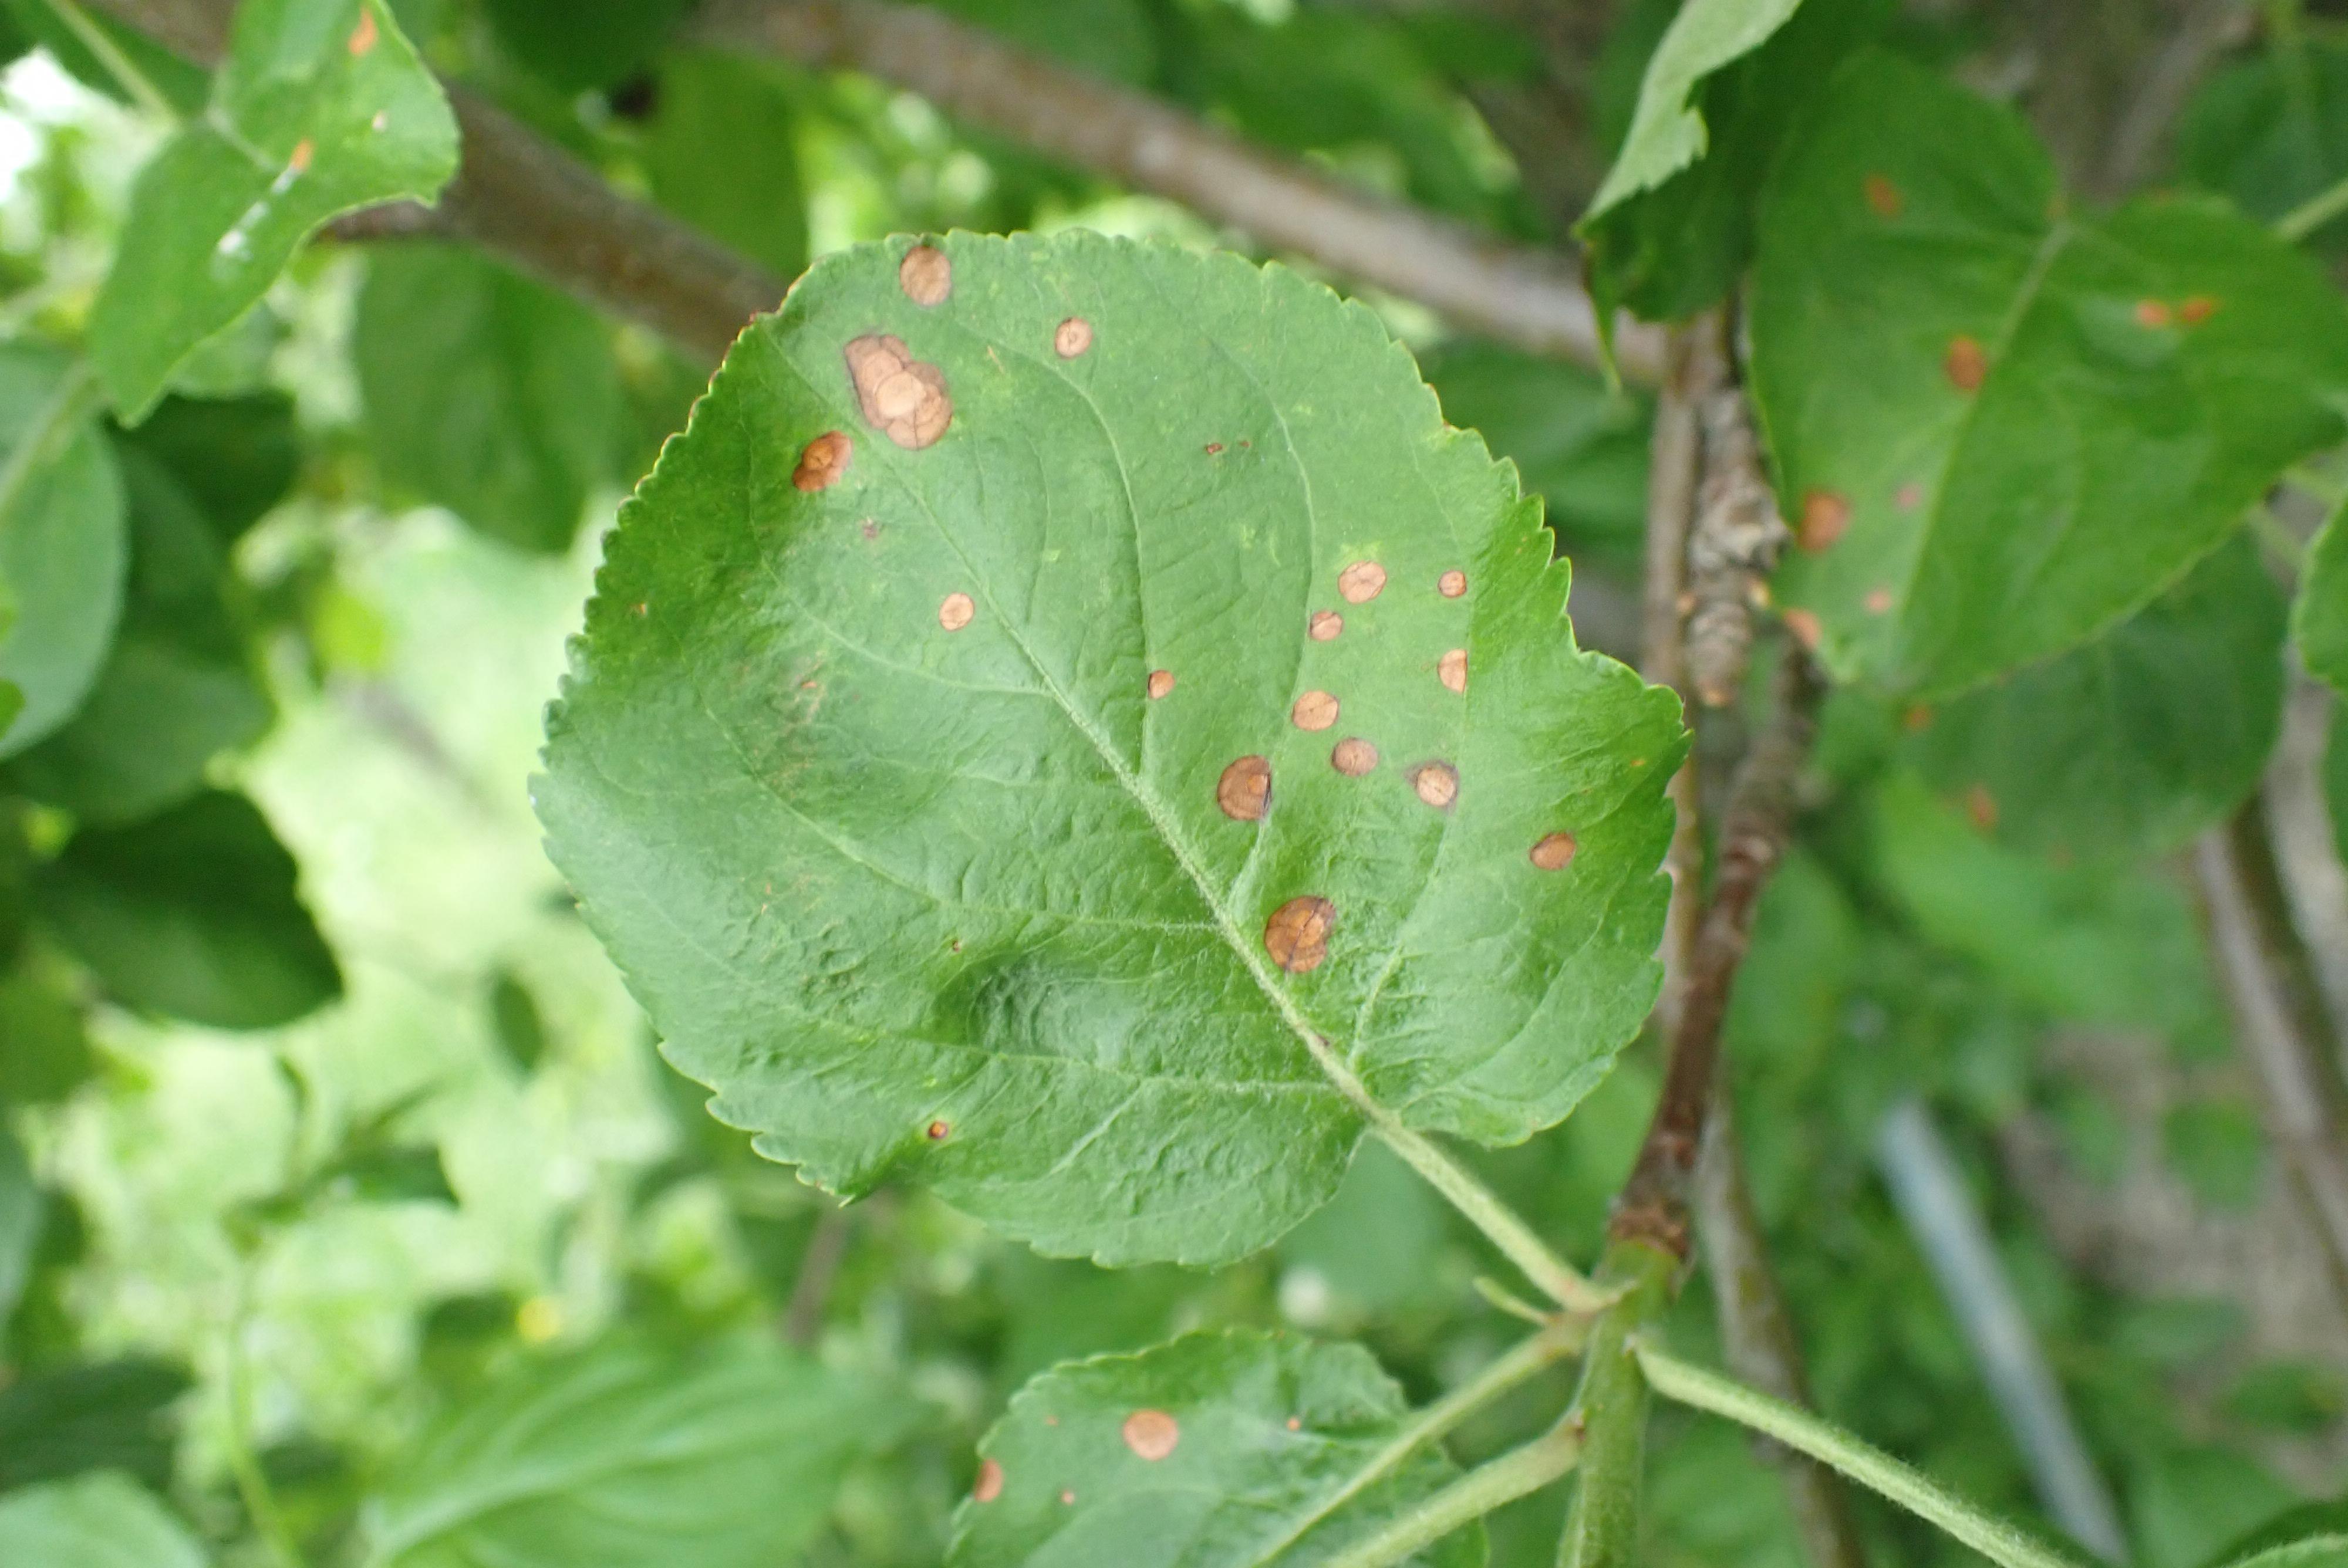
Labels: frog_eye_leaf_spot